Wilson Commercial Historic District

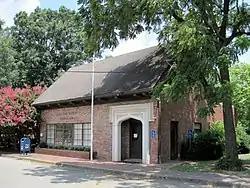
Wilson Post Office

The Willson Commercial Historic District encompasses the commercial and industrial heart of Wilson, Arkansas. Founded in 1886 as a company town by Robert Edward Lee Wilson, the city's growth was regulated and planned by the company until it was formally incorporated in 1950. This district encompasses the historic town square, commercial buildings, and the administrative and industrial buildings of the company's cotton gin and flour mill.